Answer in natural language. Which point is closer to the camera taking this photo, point A  or point B? Choose between the following options: B or A
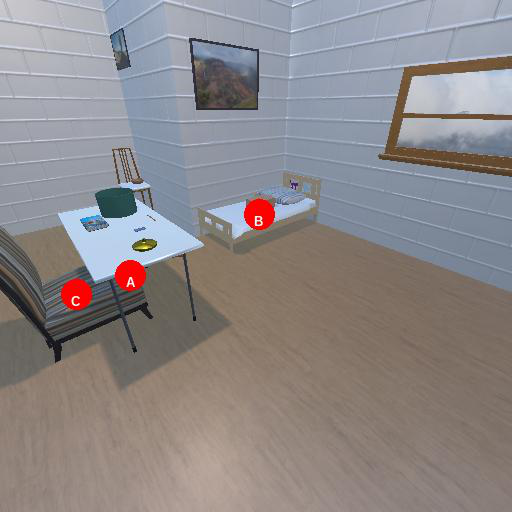
<answer>A</answer>